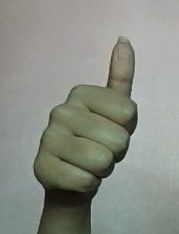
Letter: aleff